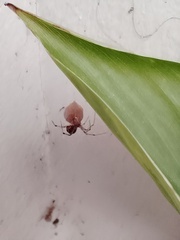
Species: Parasteatoda_tepidariorum